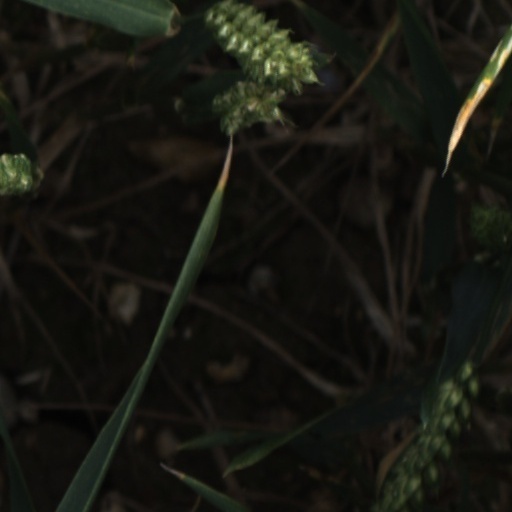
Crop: wheat